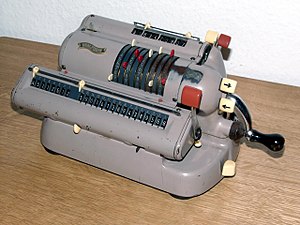
Lommeregner / Historie
En lommeregner er en regnemaskine der, som navnet antyder, er lavet til at kunne være i en lomme. De får ofte deres energi fra et batteri, men der findes også modeller der drives af solceller.